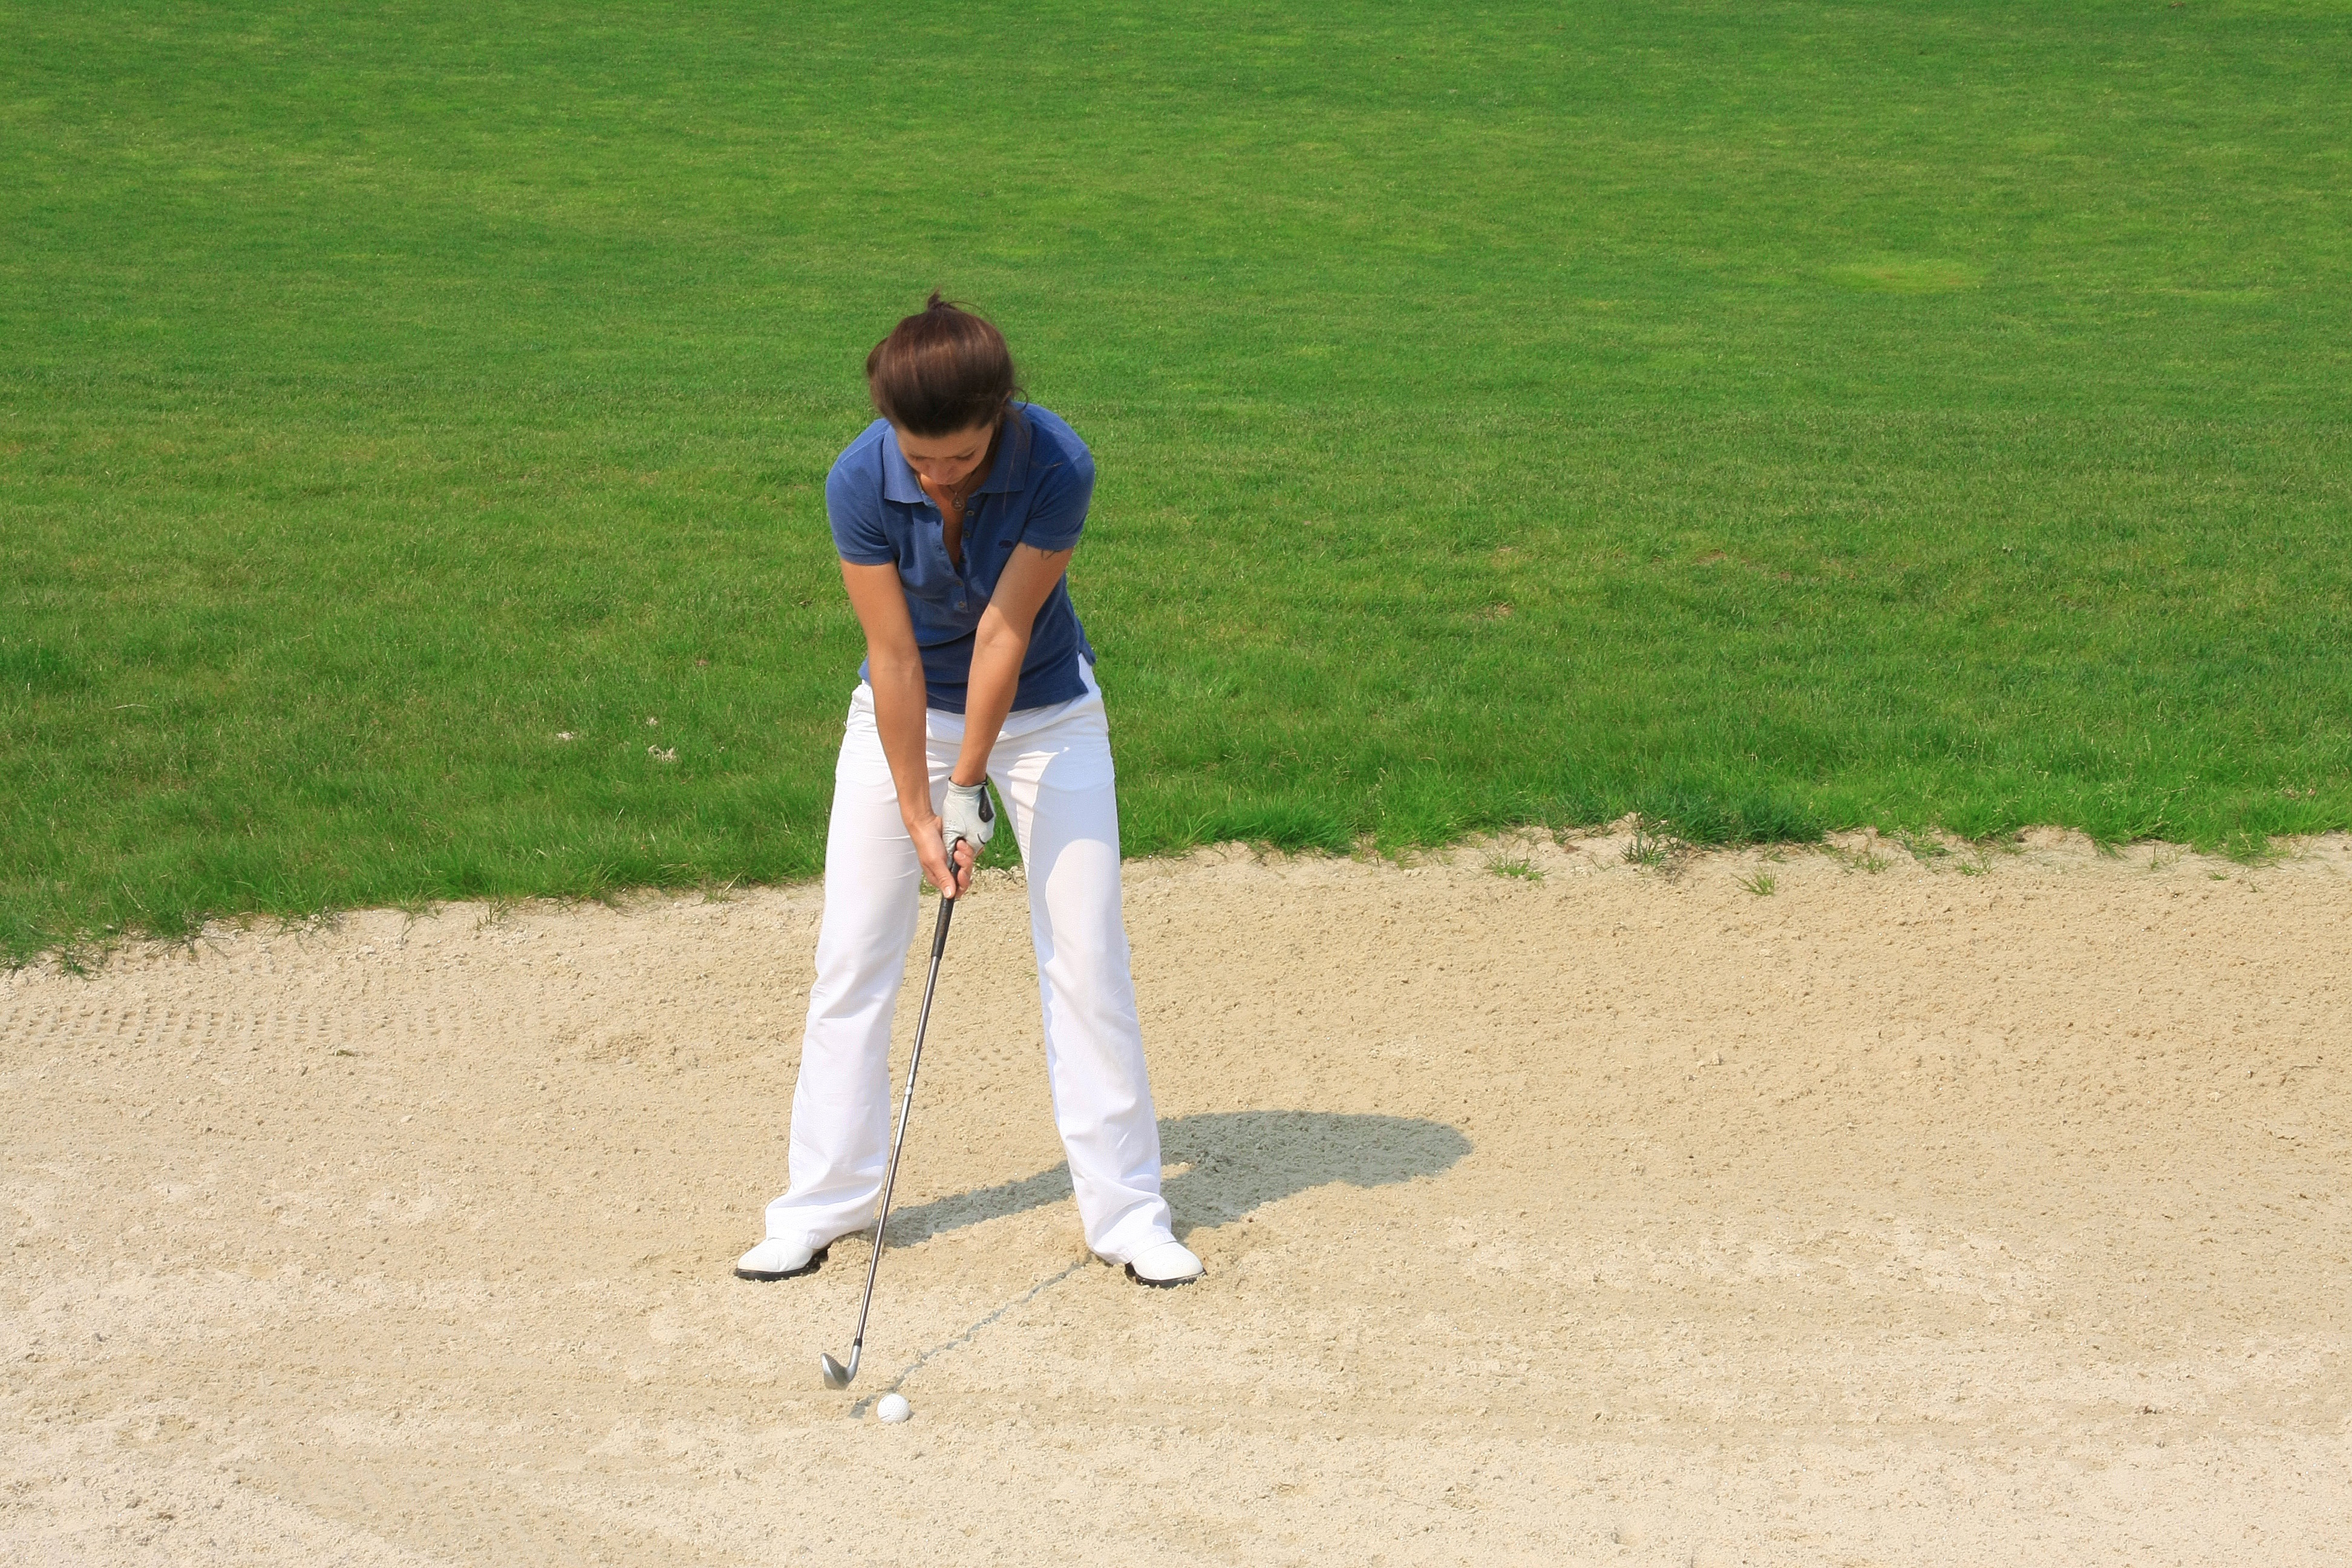
baseball, sport, game, recreation, baseball field, golf, pitch, sports, ball, golfer, ball game, team sport, bat and ball games, baseball positions